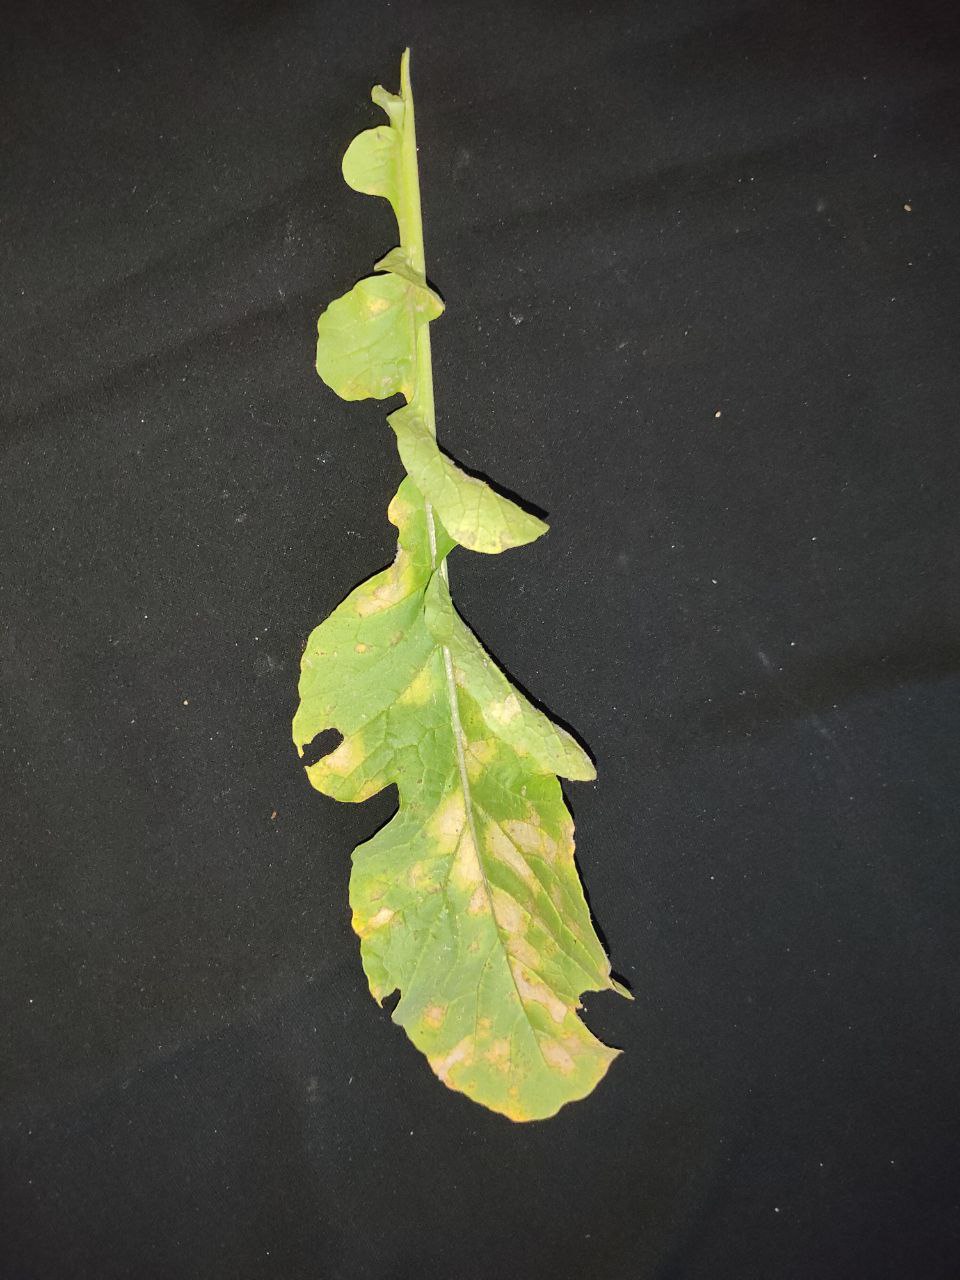
Label: Mosaic virus